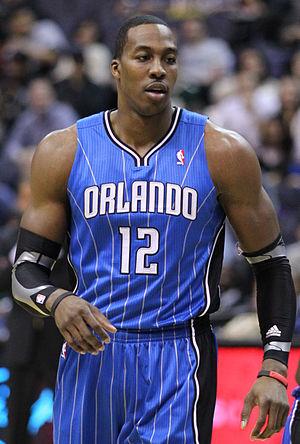
Dwight David Howard est un joueur américain de basket-ball né le 8 décembre 1985 à Atlanta, Géorgie. Il mesure 2,08 m pour 120 kg. Il est actuellement sous contrat avec les Los Angeles Lakers. Réputé pour ses qualités de dunkeur et de contreur, sa maladresse aux lancers francs lui vaut d'être fréquemment la cible de fautes intentionnelles.